Member of Parliament (Canada)

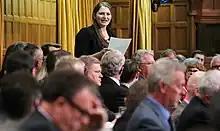
Members of Parliament debate in the Centre Block in Ottawa, 2018

A member of Parliament (post-nominal letters: MP) is an elected politician in the House of Commons of Canada, the lower house of the Parliament of Canada.